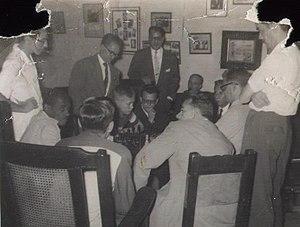
Robert James Fischer, dit Bobby Fischer, né le 9 mars 1943 à Chicago aux États-Unis et mort le 17 janvier 2008 à Reykjavik en Islande, est un joueur d'échecs américain, naturalisé islandais en 2005.